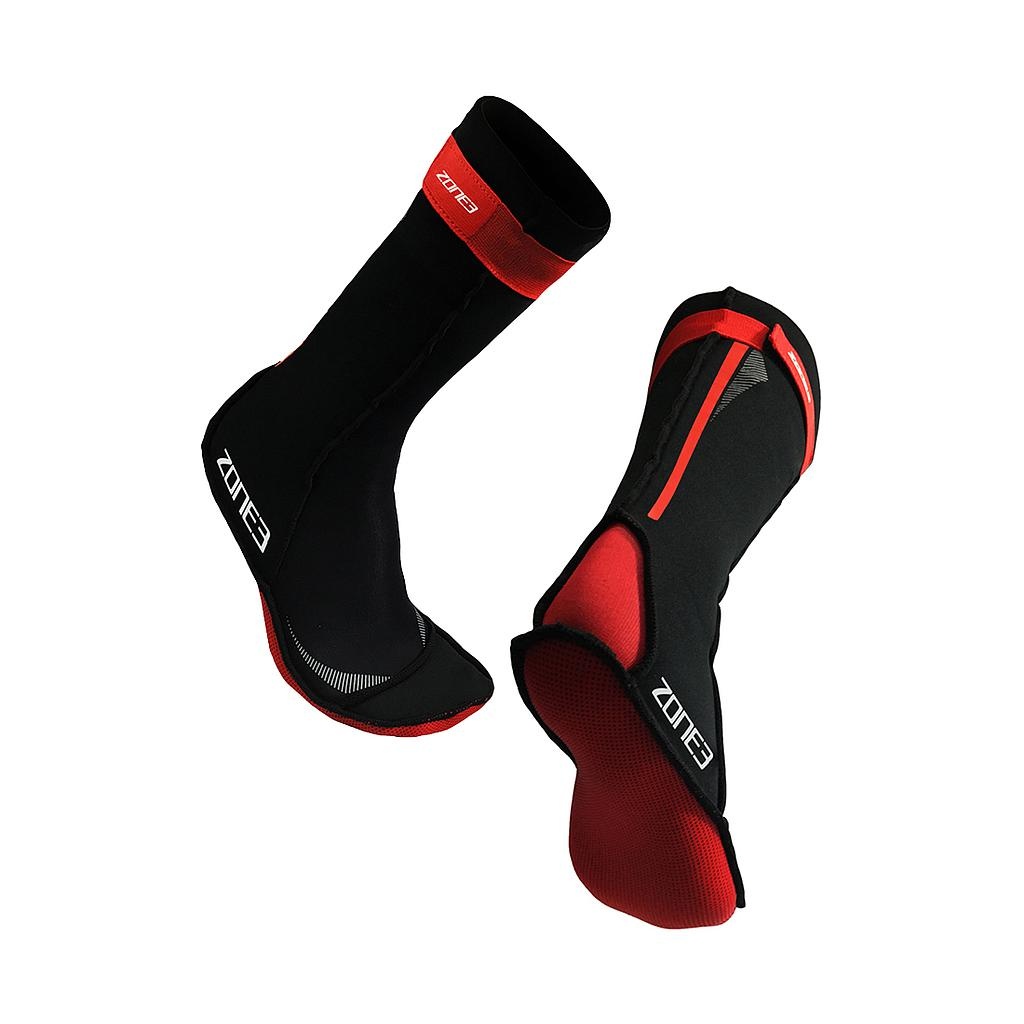
Zone3 Neoprene Swim Socks
If you’ve ever worn ill fitting socks, you are part way towards understanding the discomfort and frustration faced by many owners of swim socks, which fill with water and easily slip off. By increasing the length of the sock, so it could be tucked into the wetsuit, ensuring there was no exposed skin and adding a Velcro strap to keep the sock in place we solved the problem, a simple solution, but an industry first! Key Features: Unique design with longer length and Velcro strap. High stretch 2mm neoprene designed to be a tight but comfortable. Gripped sole. Part of a neoprene accessory range designed for year round training. Key Benefits: Secure and tight fitting to prevent water ingress. Grip and protection when entering and exiting the water. Designed to be tight fitting to ensure minimal water entry and also to help maintain a strong leg-kick while swimming.
Brand: KMS Sports
Category: Sporting Goods > Outdoor Recreation > Boating & Water Sports > Swimming > Swim Weights